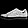
Label: Sneaker